Economy of Mexico

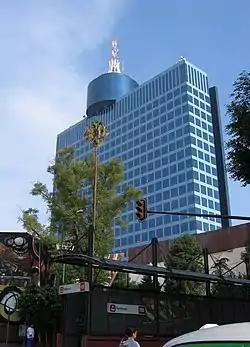
World Trade Center in Mexico City

Tourism is one of the most important industries in Mexico. It is the fourth largest source of foreign exchange for the country. Mexico is the eighth most visited country in the world (with over 20 million tourists a year).